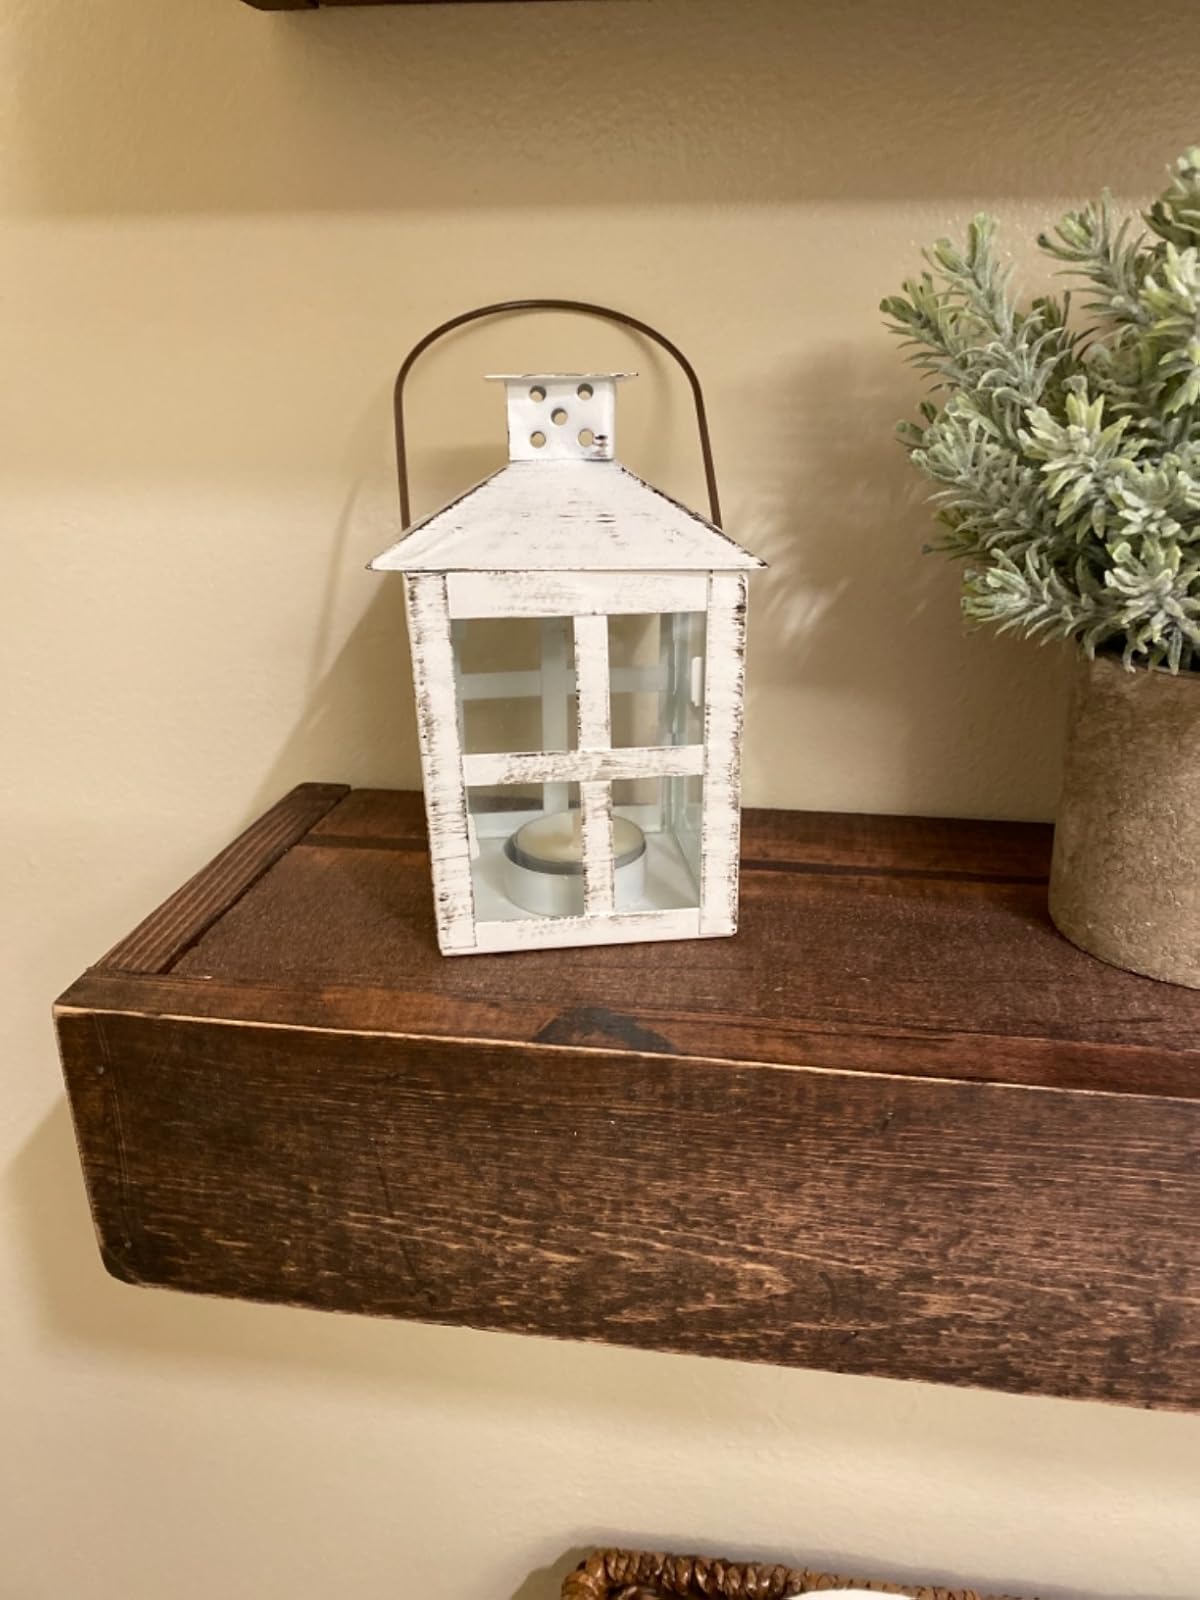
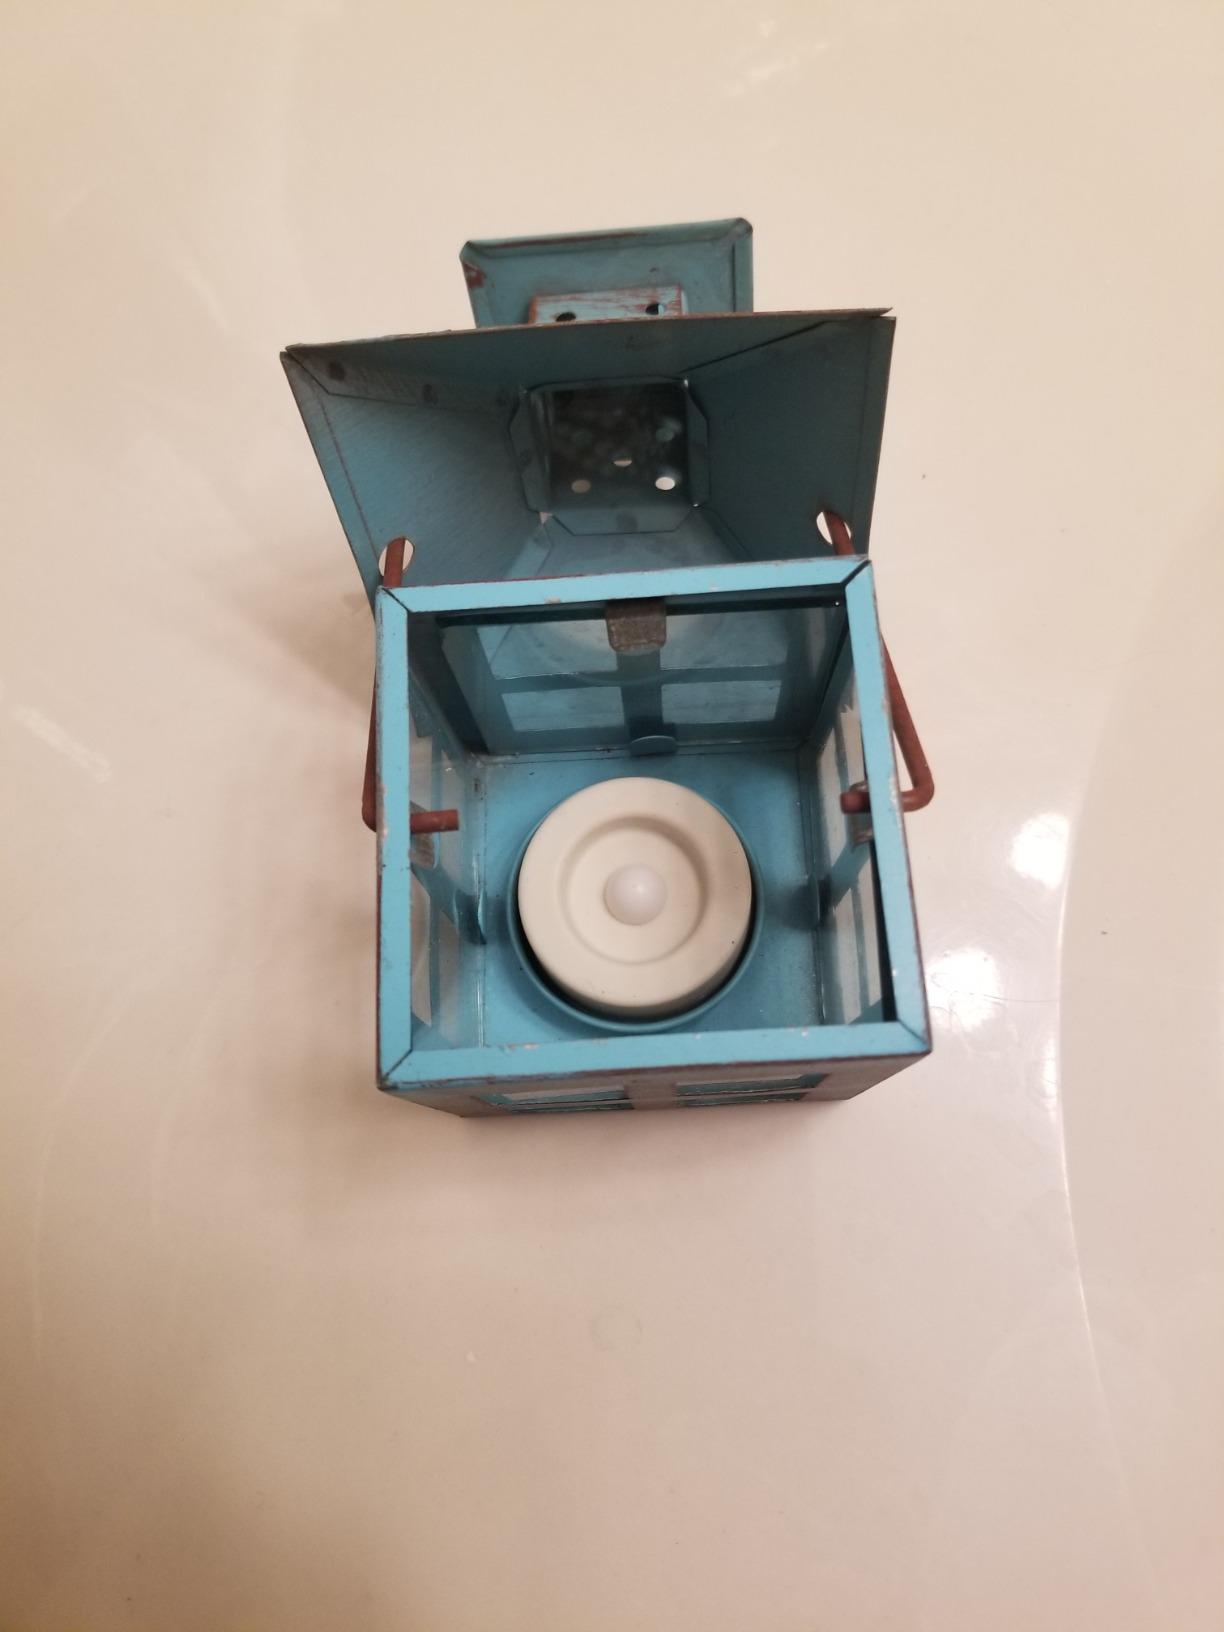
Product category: lantern
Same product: no